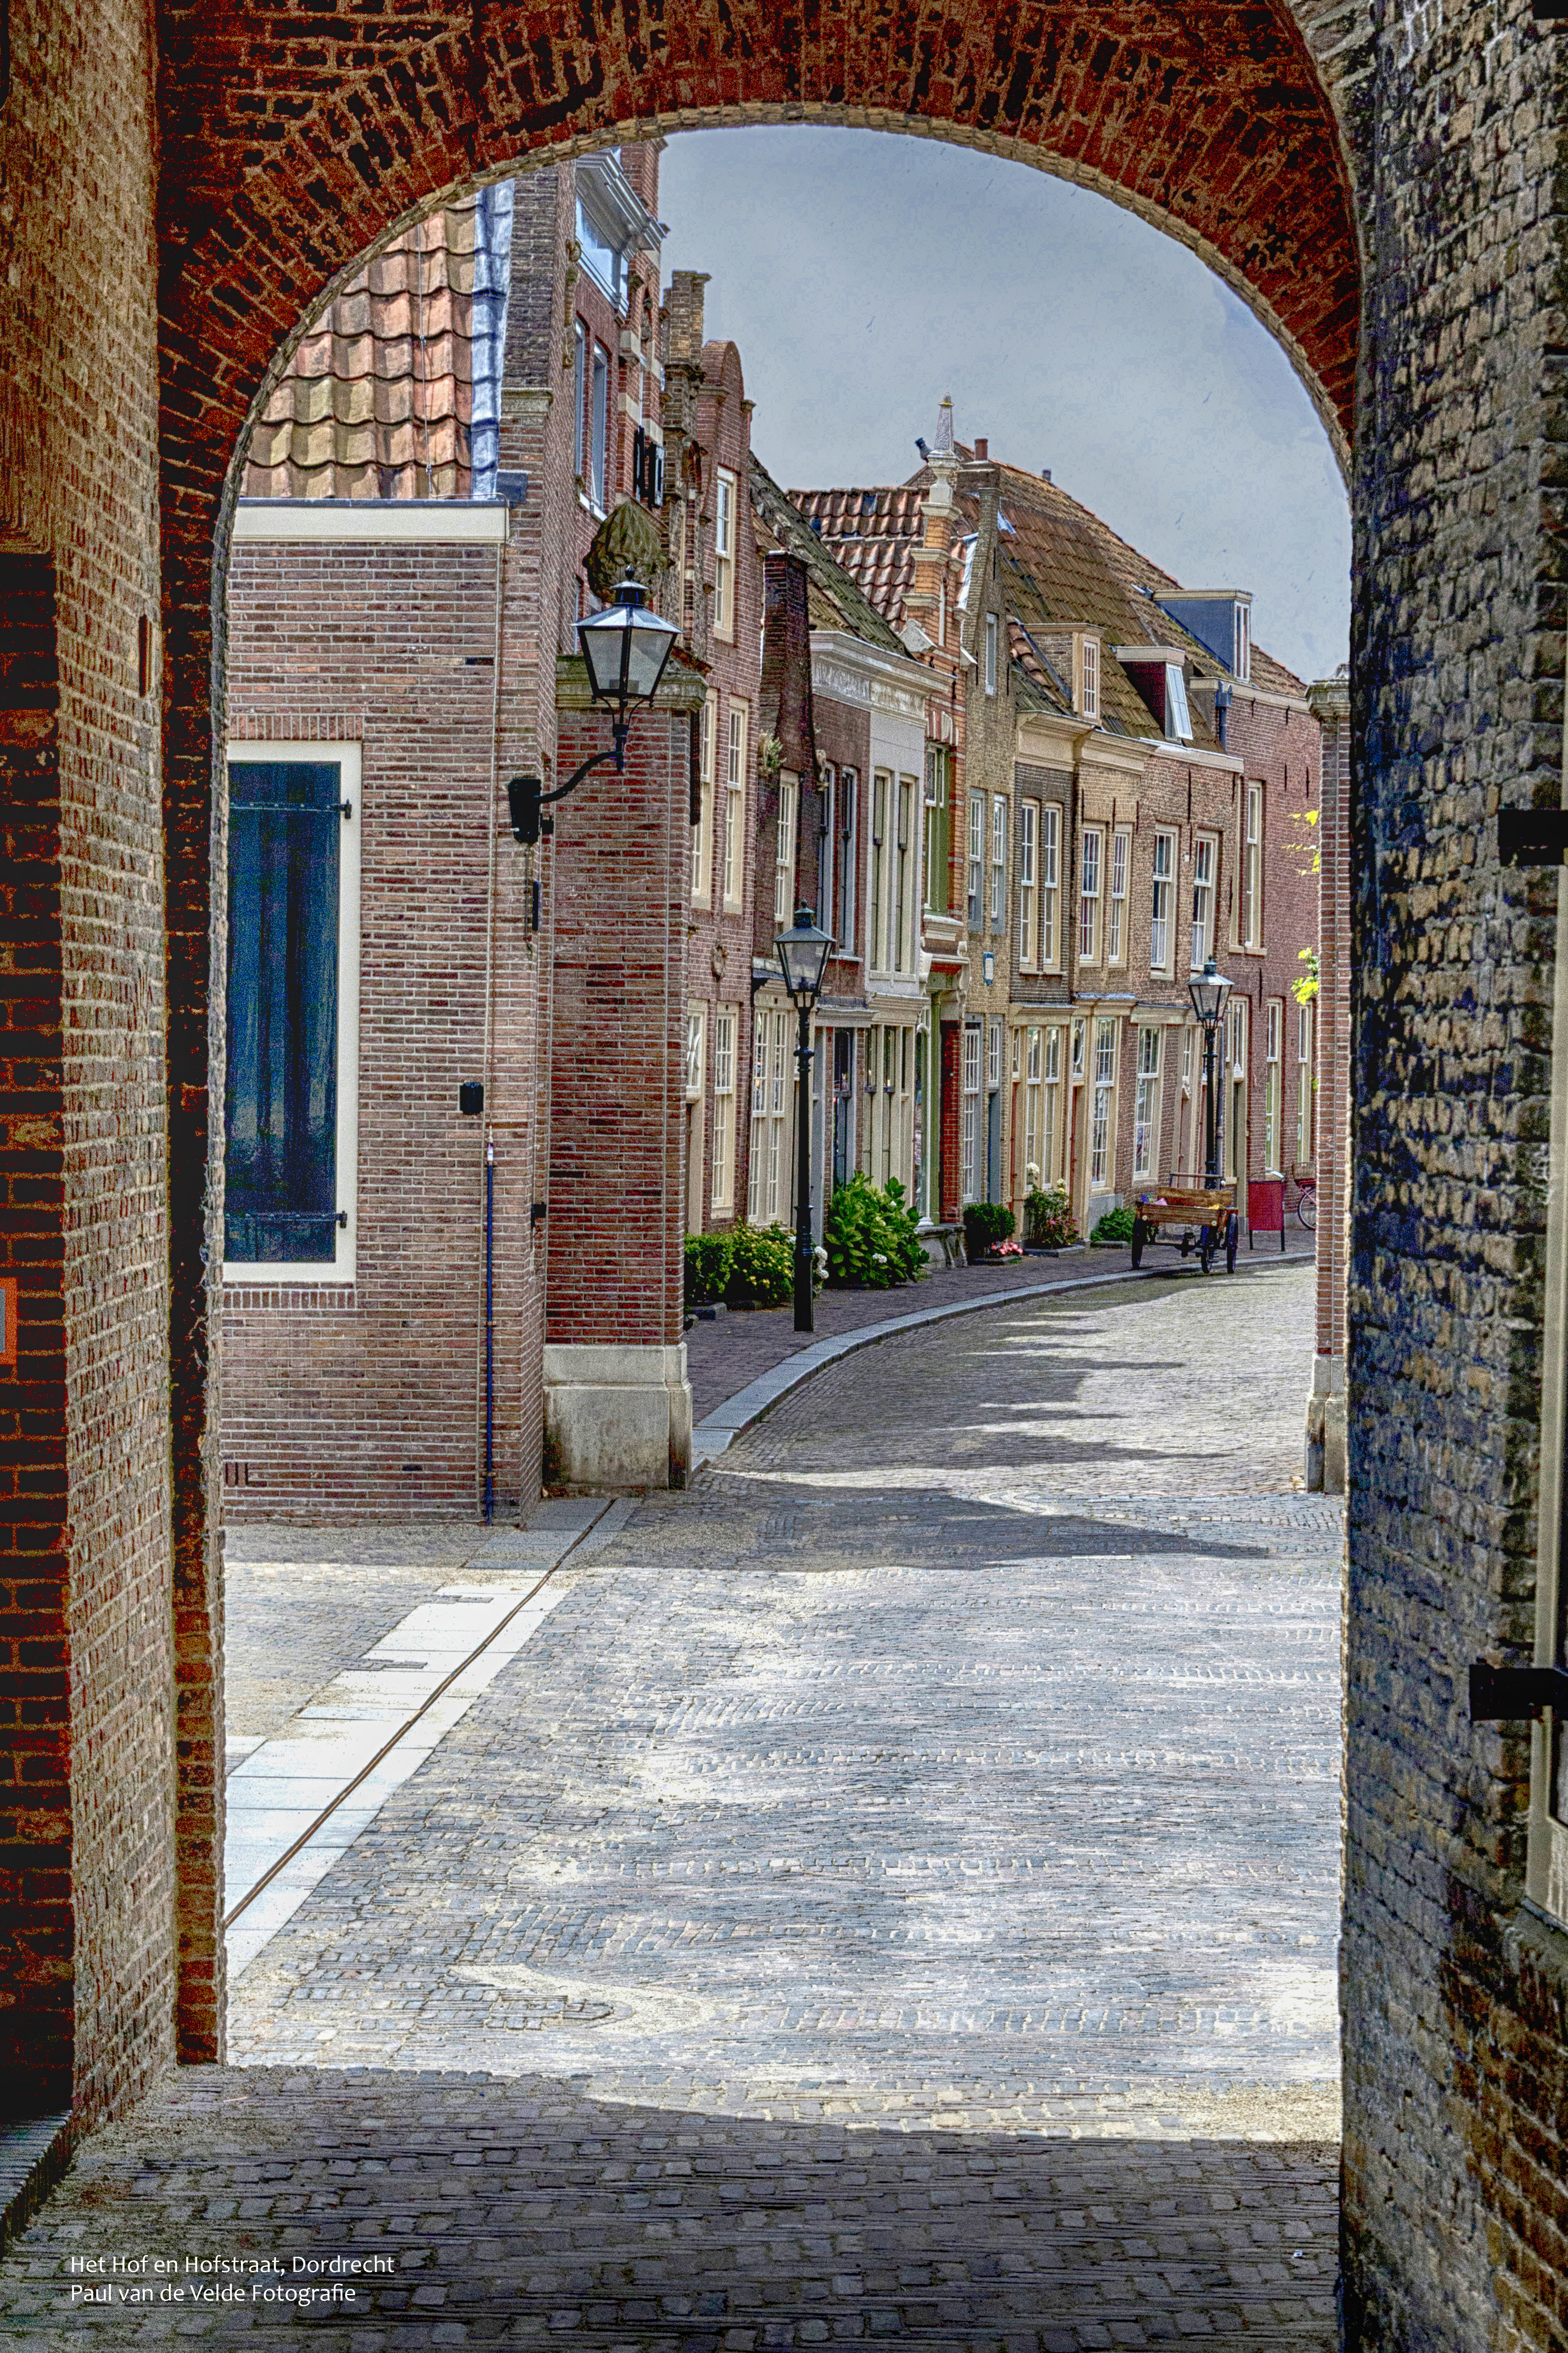
outdoor, architecture, road, street, photography, house, window, town, van, building, alley, urban, wall, photo, arch, facade, nikon, historic, brick, door, hdr, holland, nederland, netherlands, cool image, infrastructure, dutch, outdoorphotography, picture, photograph, fotos, foto, fotografie, monumental, estate, urbanphotography, geheugen, i, paulvandevelde, pdvandevelde, padagudaloma, dordrecht, stadsfotografie, nederlandinfotos, historisch, urbanfotografie, stadswandeling, architectuur, pvdvfotografie, pdvandeveldedordrecht, diep, rondjedordt, dedordtevaer, dutchphotography, nederlandsefotografie, dutchphotogaraphy, totallydutch, fotografienederland, hollandsefotografie, fotografieholland, dordtmonumenteel, fotosdordrecht, fotosvandordrecht, erfgoedcentrumdiep, hethof, openmonumentendag, hofstraat, statenhof, neighbourhood, urban area, ancient history